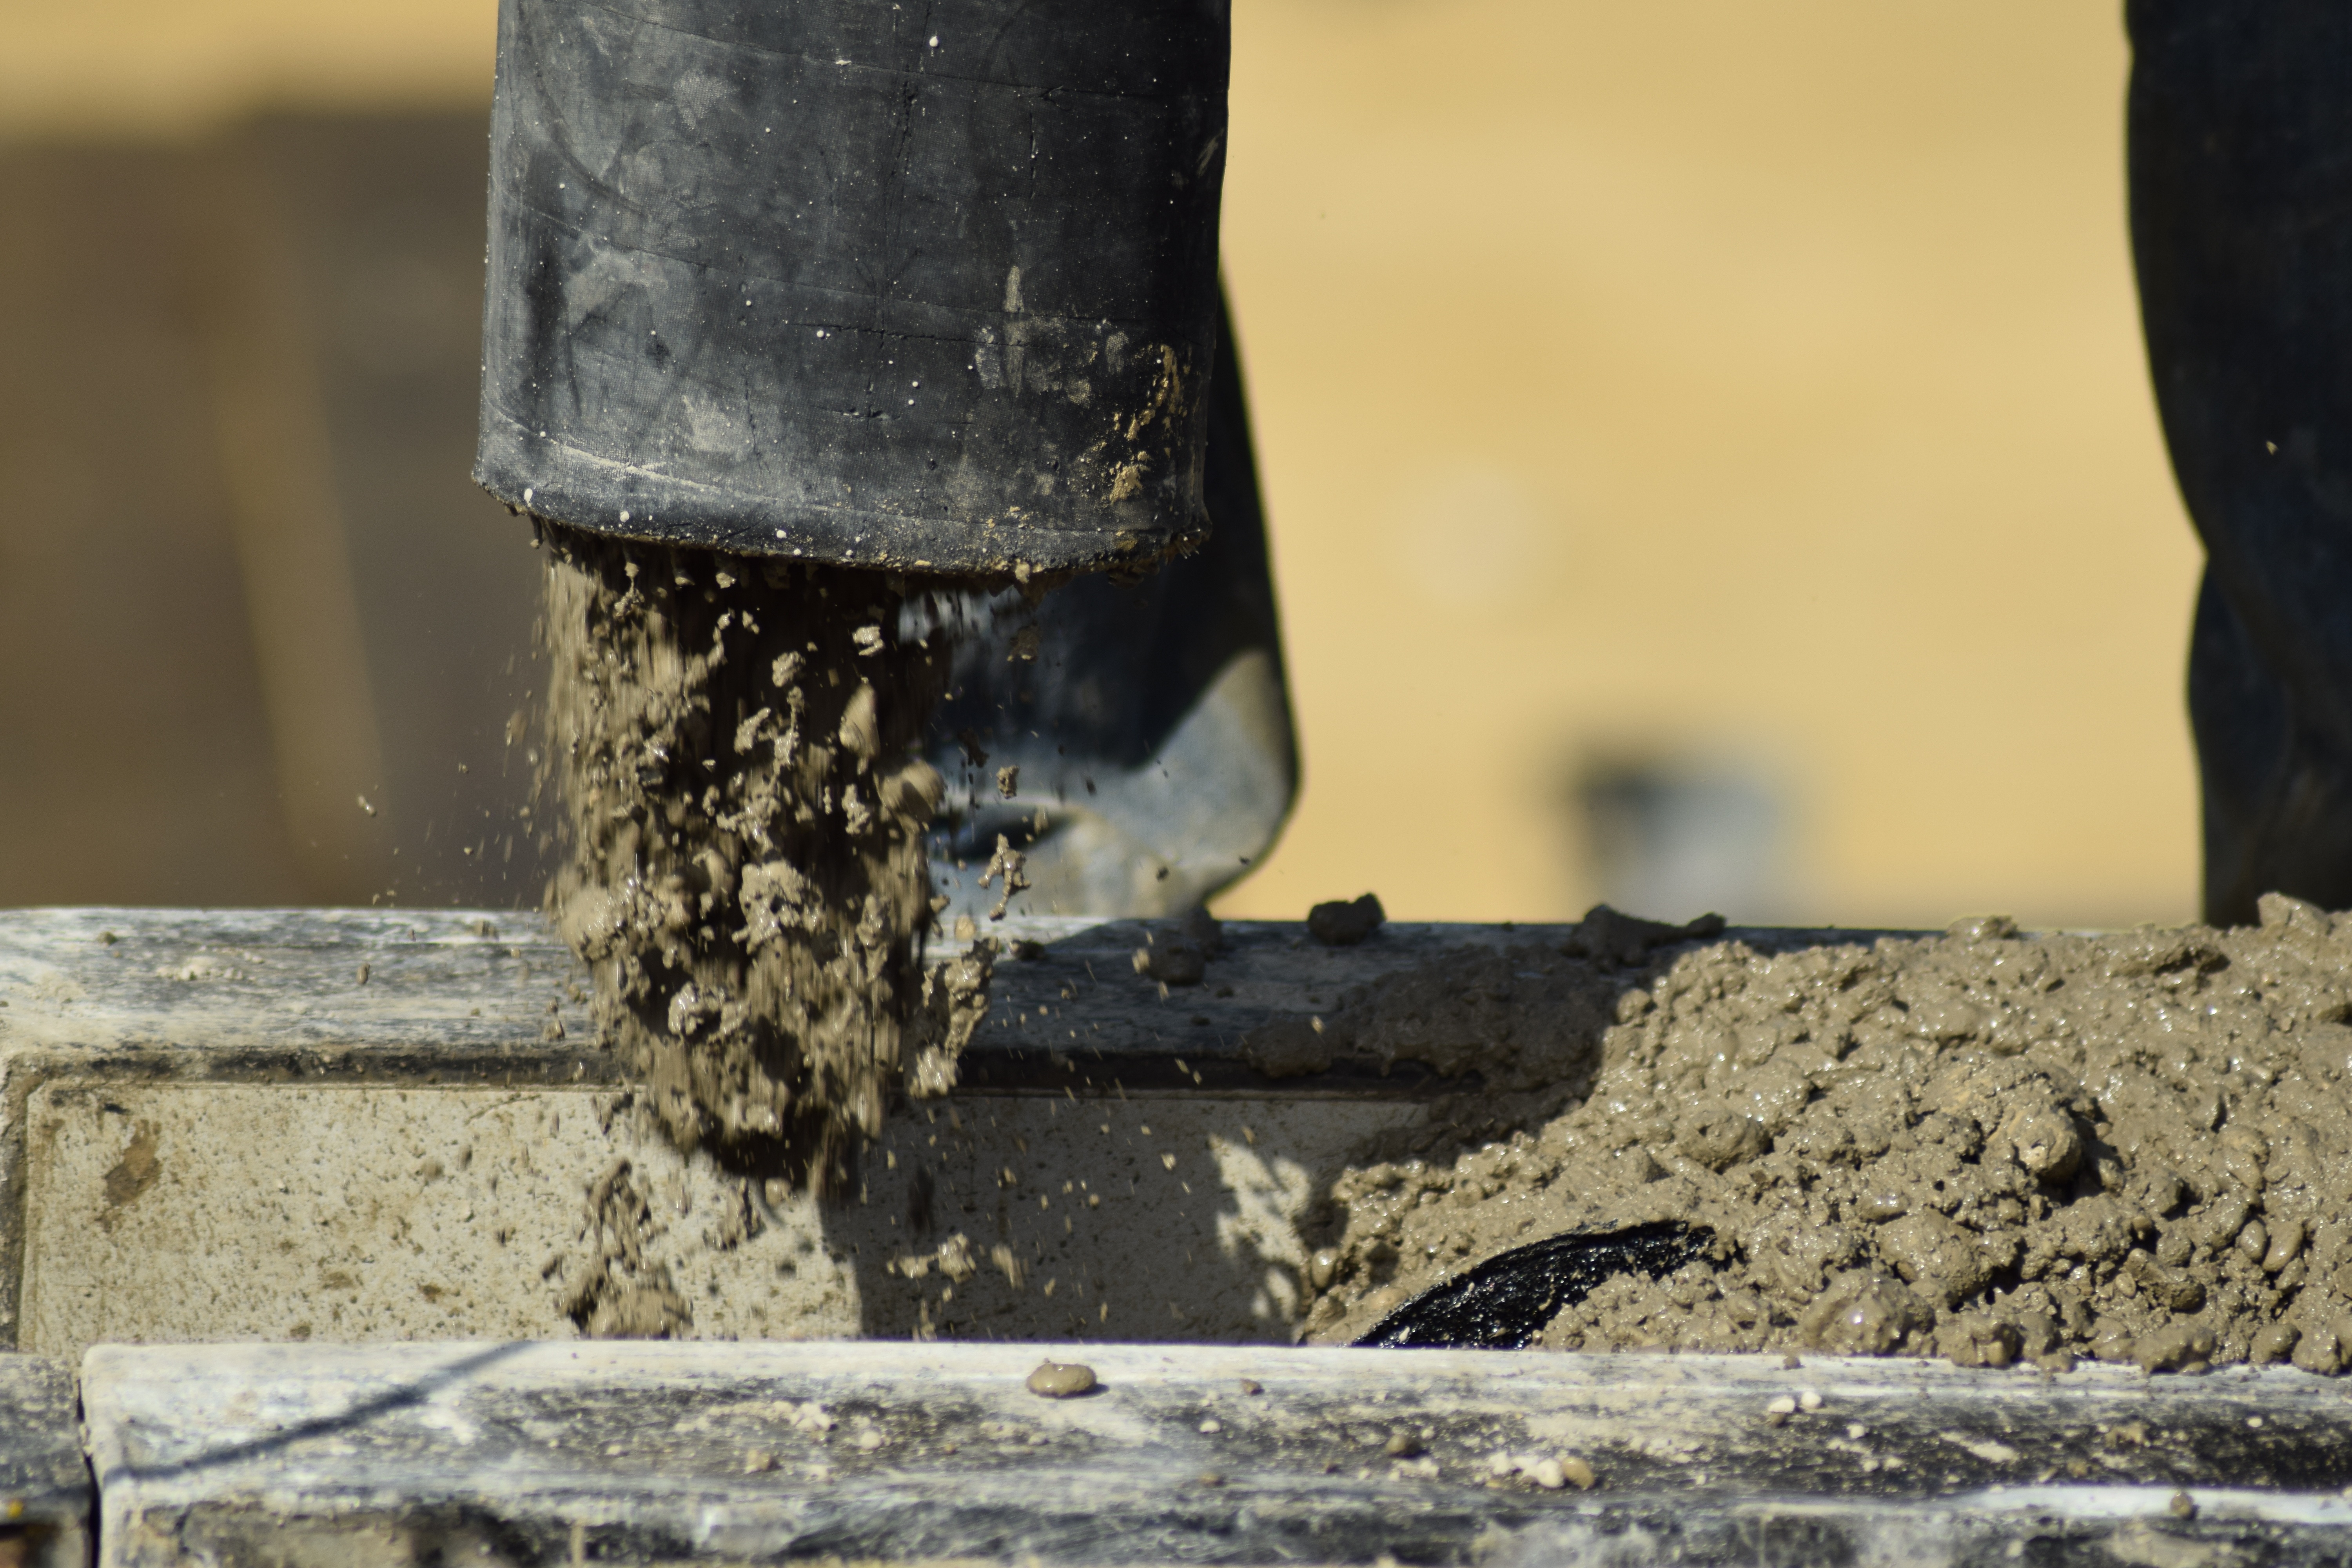
wood, soil, material, concrete, close up, iron, concrete pump, reinforced concrete, concrete pour